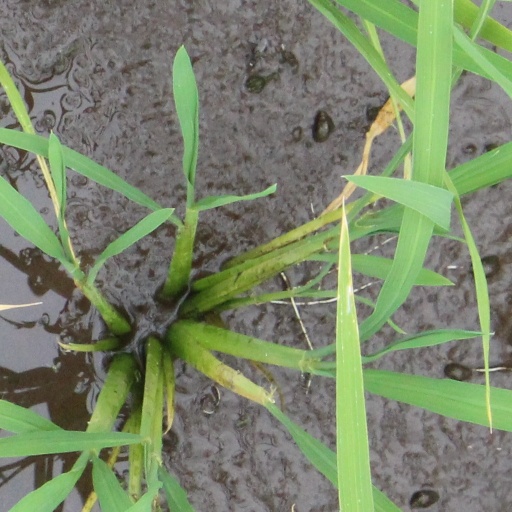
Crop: rice